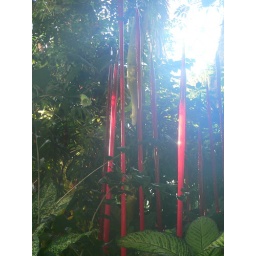
red Chihuly stalks in plants